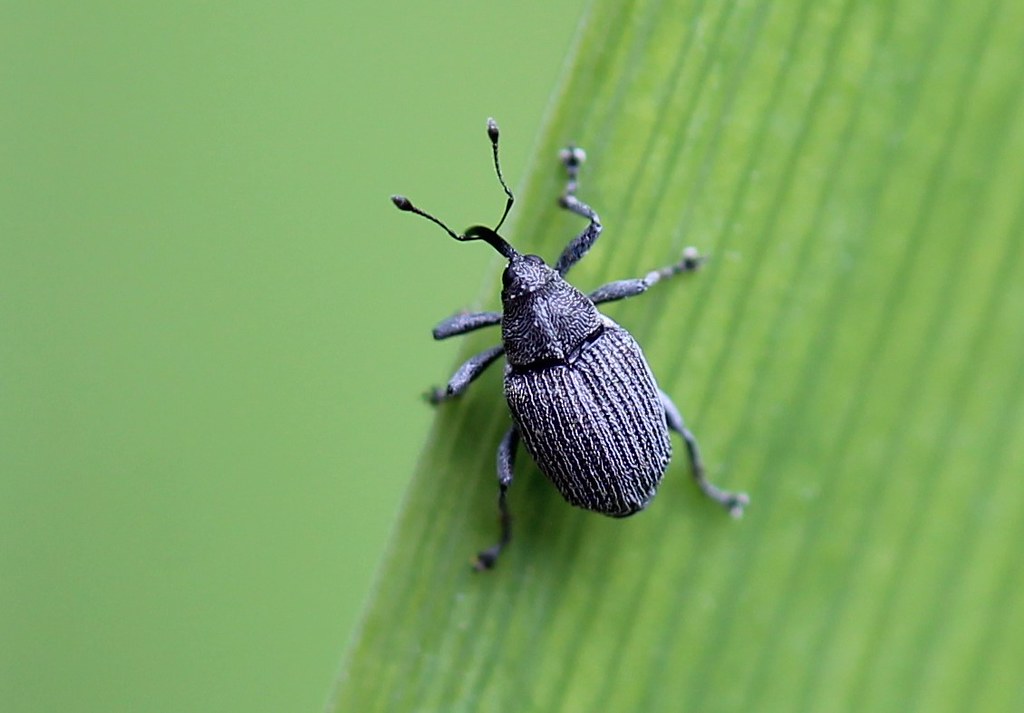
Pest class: Cabbage_seedpod_weevil